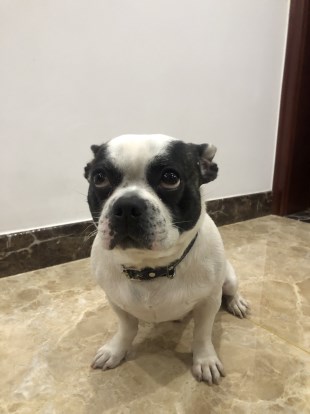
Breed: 1121-n000002-French_bulldog